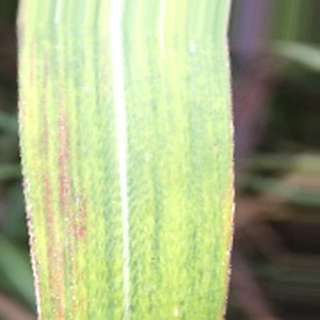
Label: sugarcane_bacterial_blight